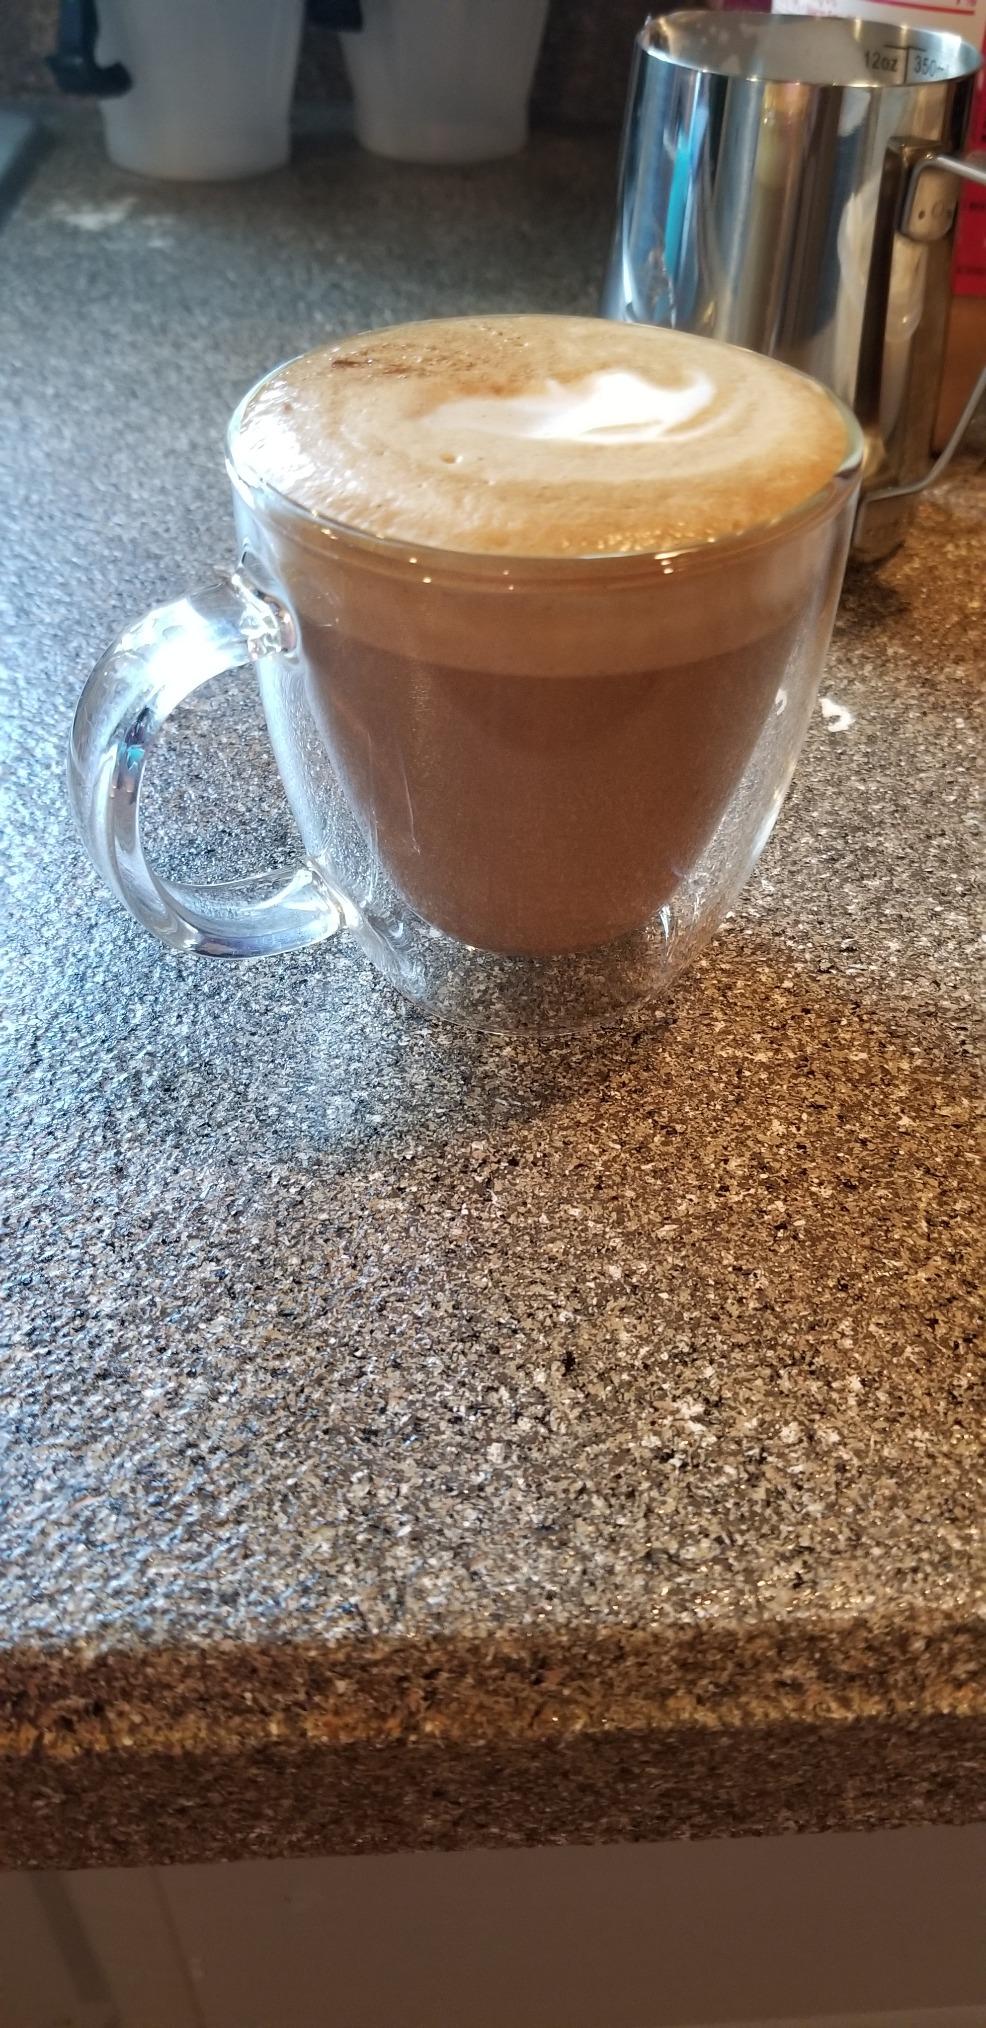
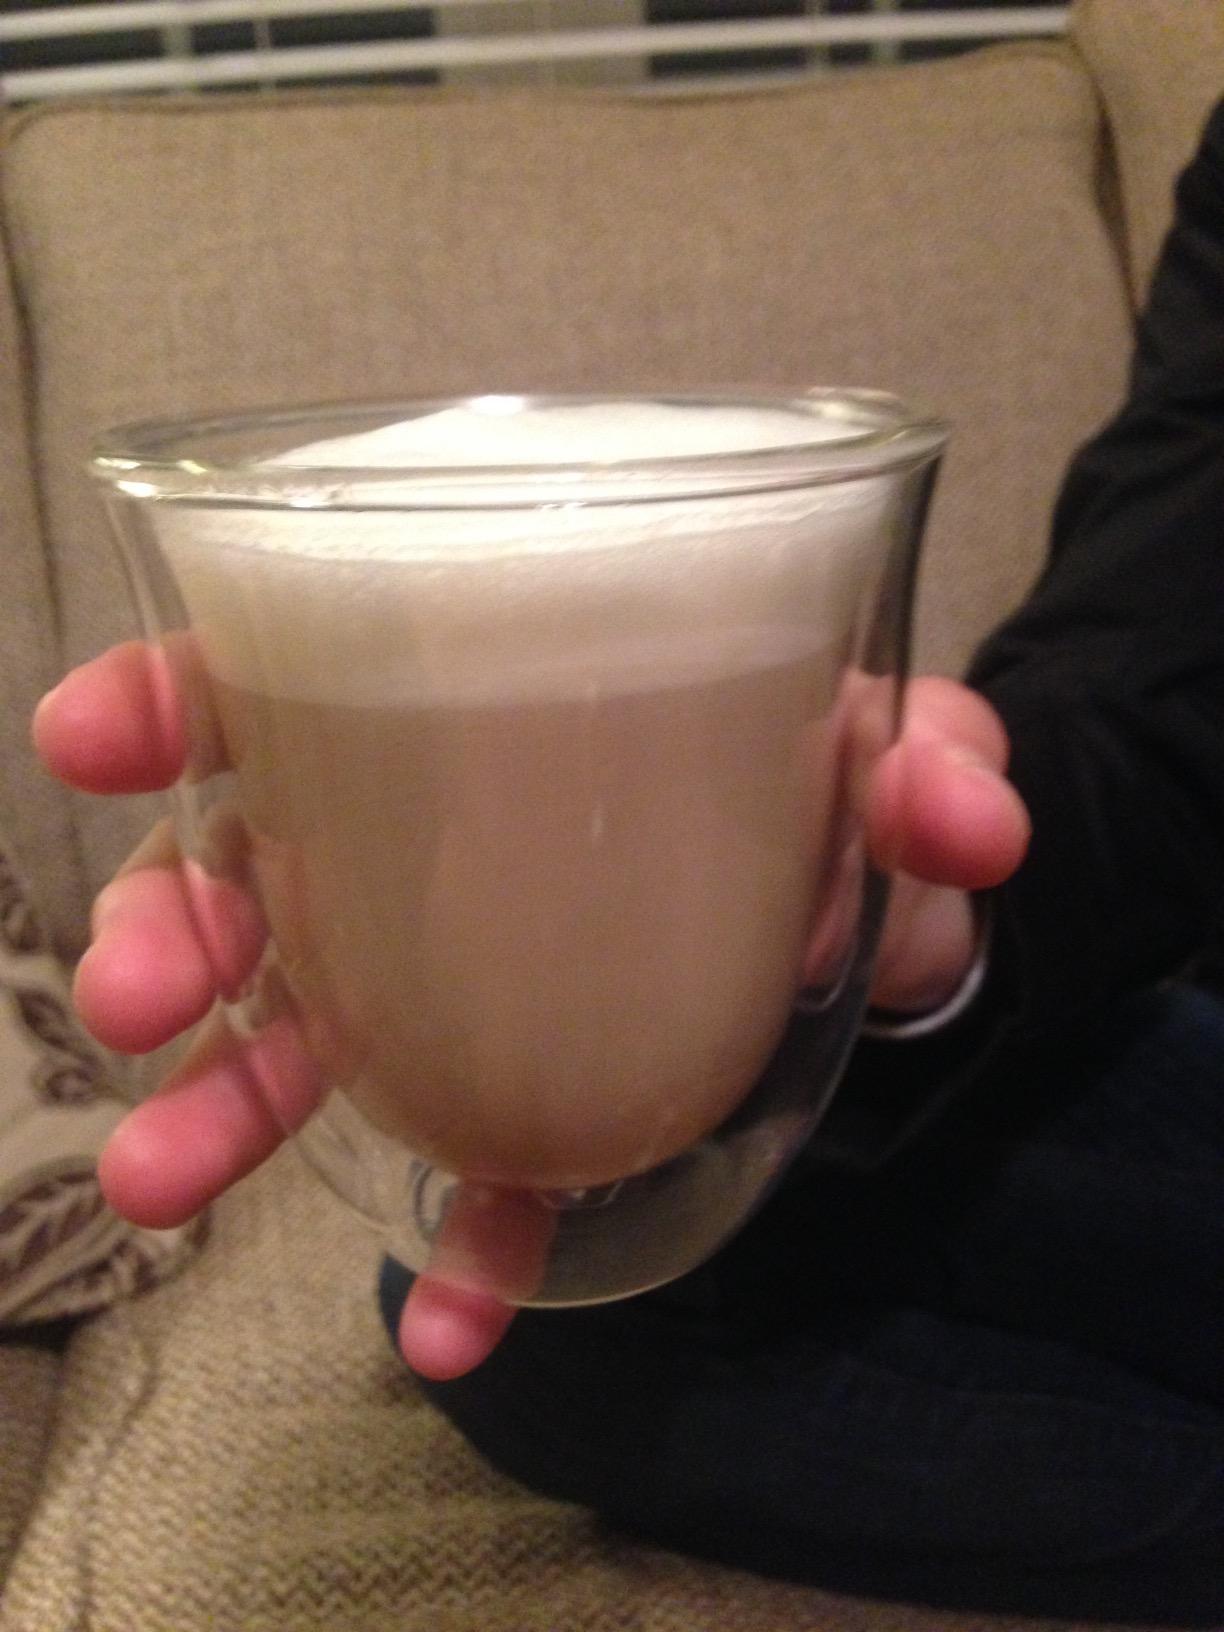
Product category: items_mug
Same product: no